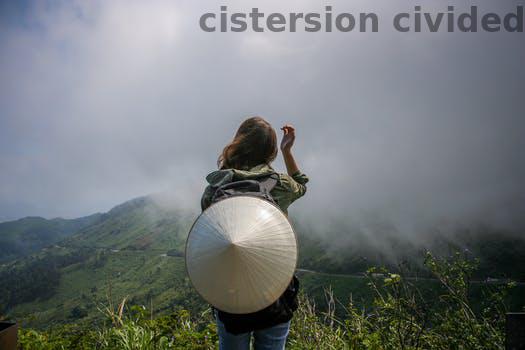
Label: Watermark